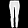
Label: Trouser